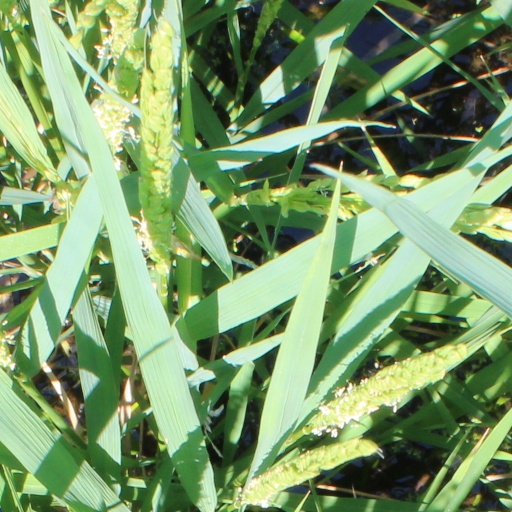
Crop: rice